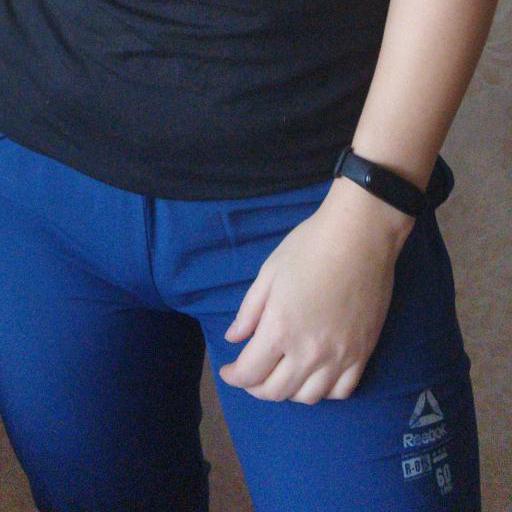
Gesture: no_gesture